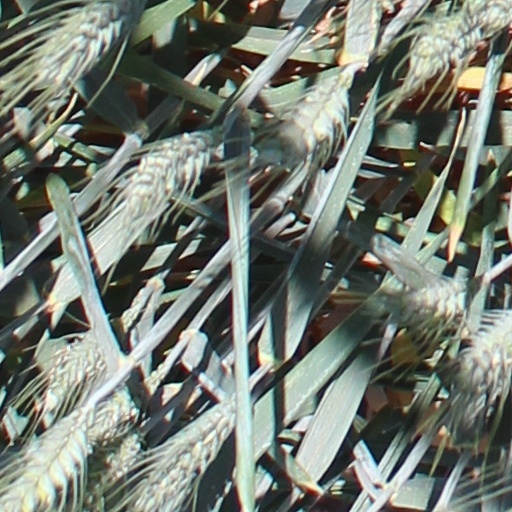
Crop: wheat